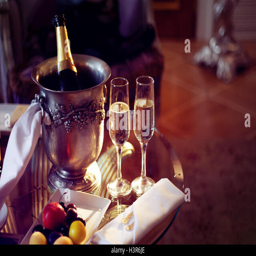
still life , romantic dinner , glasses and champagne in the ice bucket .